Aub Hodgson

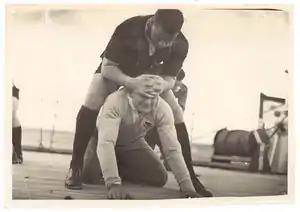
Vay Wilson "assists" Hodgson with a neck strengthening exercise

Aubrey John Hodgson (9 March 1912 – 1982) was an Australian rugby union forward and represented the Wallabies 11 times. Rugby writer Spiro Zavos has written that he was "as good as any contemporary player anywhere in the world" at his peak in the 1930s. The "Sydney Morning Herald" recorded that he can "fill any position in the forwards and his speed and sure hands make him a useful threequarter".